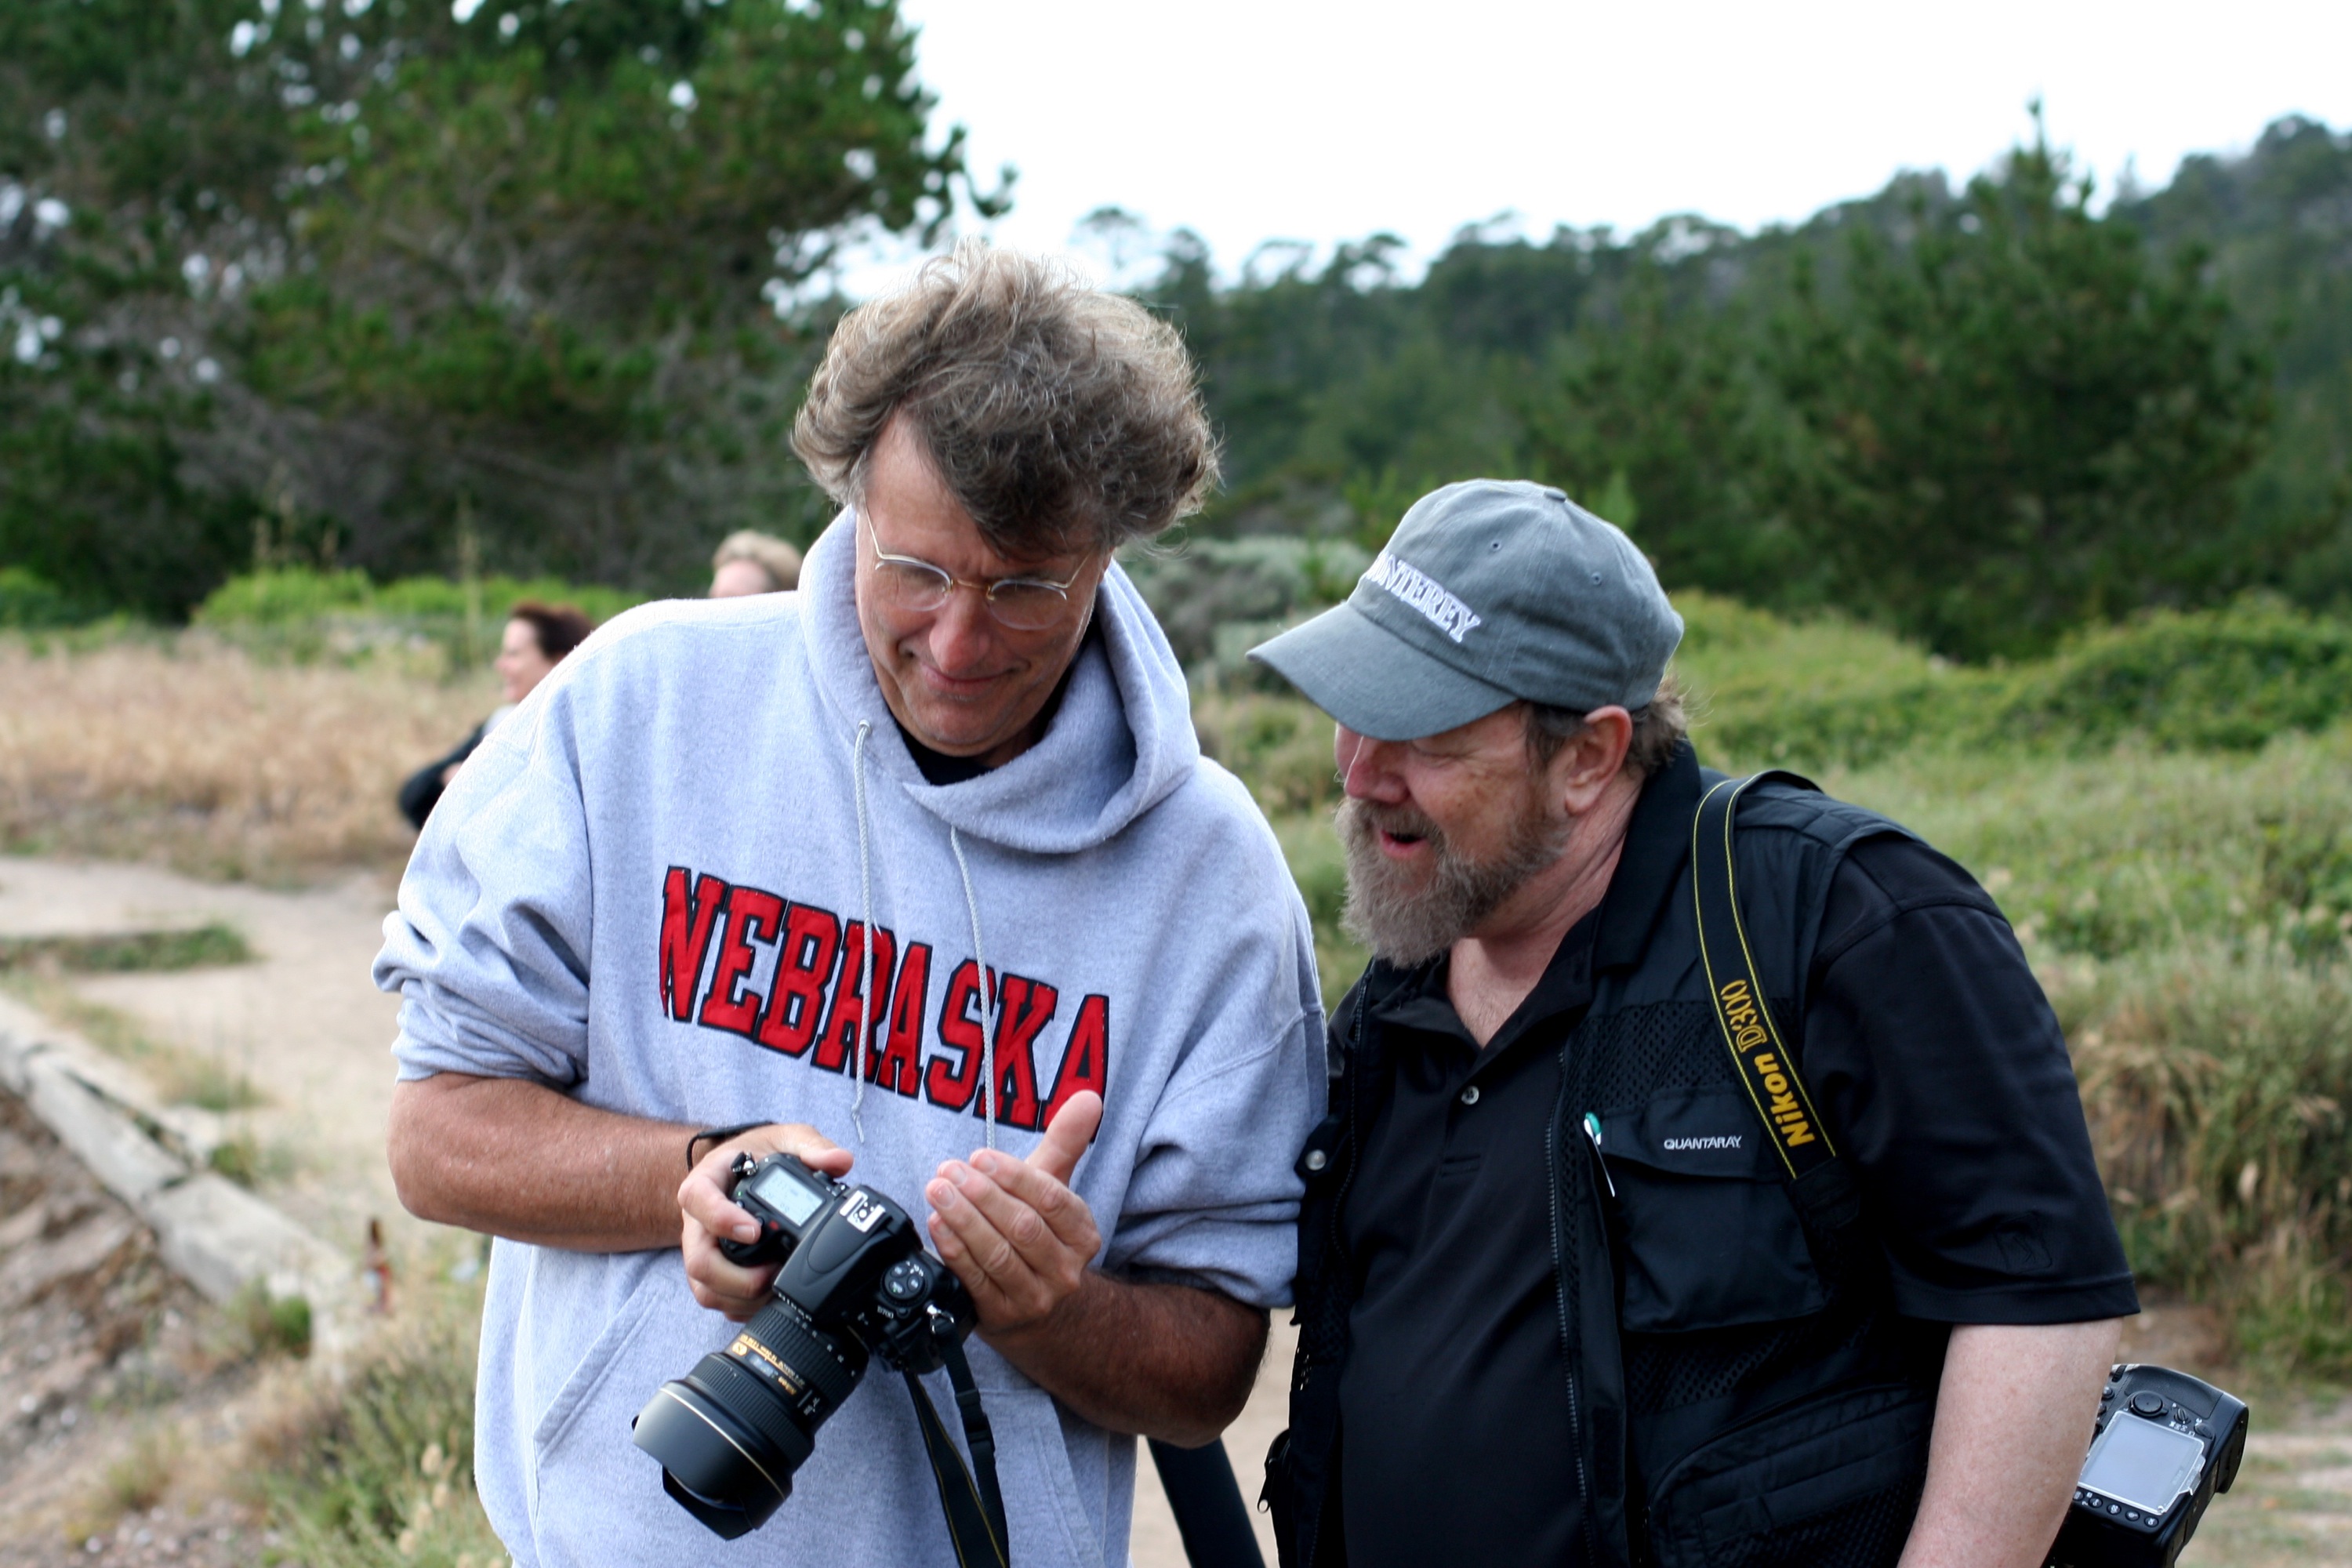
person, people, community, nmcfriends, monterey, nmc2009, pointlobos